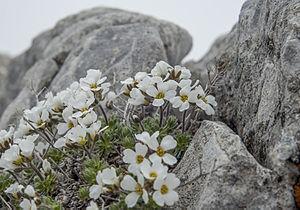
Draba dedeana Boiss.&amp